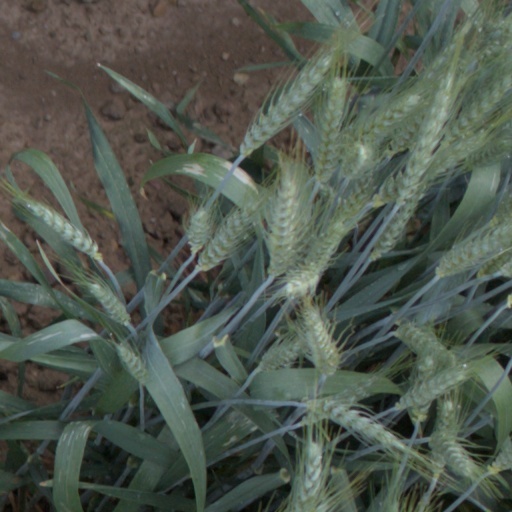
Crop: wheat